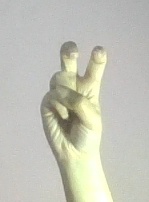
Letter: toot